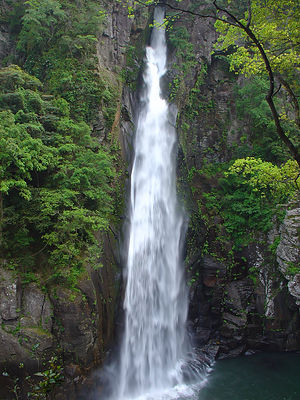
100 vandfald i Japan / Galleri
100 vandfald i Japan er en liste over vandfald i Japan, der blev udarbejdet i 1990 af det japanske miljøministerie.